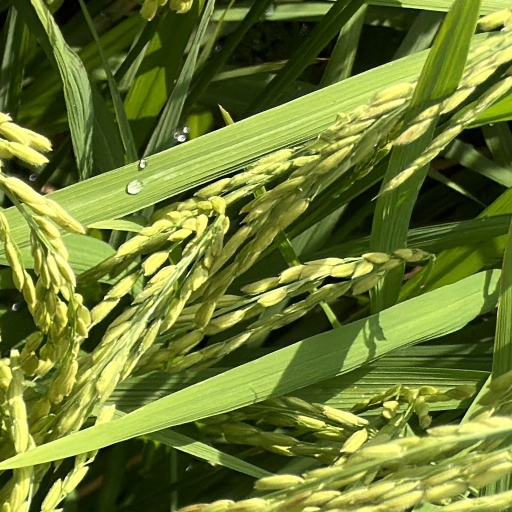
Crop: rice